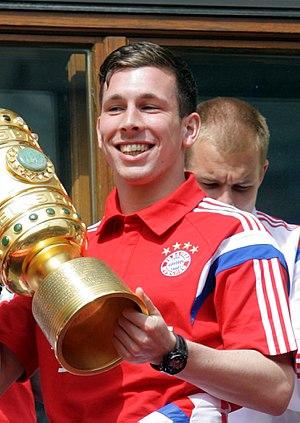
Pierre Emile Højbjerg, né le 5 août 1995 à Copenhague, est un footballeur international danois qui évolue au poste de milieu de terrain au Tottenham Hotspur Football Club.